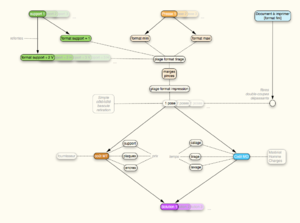
processus de l'imposition
En imprimerie, l'imposition est une des étapes de prépresse. Elle consiste à placer sur une grande feuille les pages d'un ouvrage afin d'obtenir un cahier lors de son pliage. Les formes d'imposition se composent généralement de 4, 8, 16 ou 32 poses et sont gérées en signatures. Les pages sont alors gérées deux à deux.